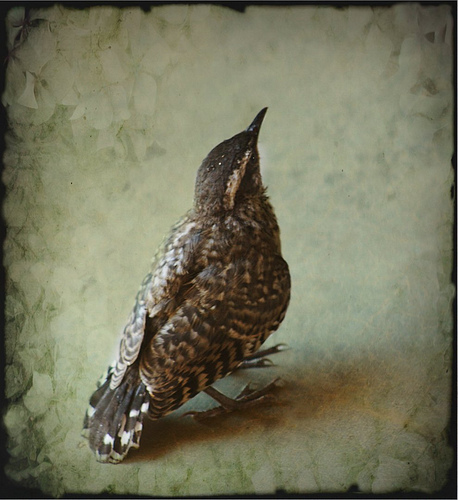
this bird has brown and black feathers, thick claws, and a short beak.
this bird is spotted brown and black in color with long pointed black beak and black eye ring.
a small bird of varying shades of brown with a pointed beak.
this bird has a brown crown, a short bill, and a spotted wing
this bird has a speckled belly and breast with a short pointy bill.
this bird has feathers that are brown with a long black bill
this bird is spotted brown in color, with a black beak.
a small bird with a black narrow beak and a body mostly dark brown, but has areas of very light brown spotted all over.
this bird has a brown crown as well as a small black bill
this bird has wings that are brown and has a short bill
Species: Cactus Wren